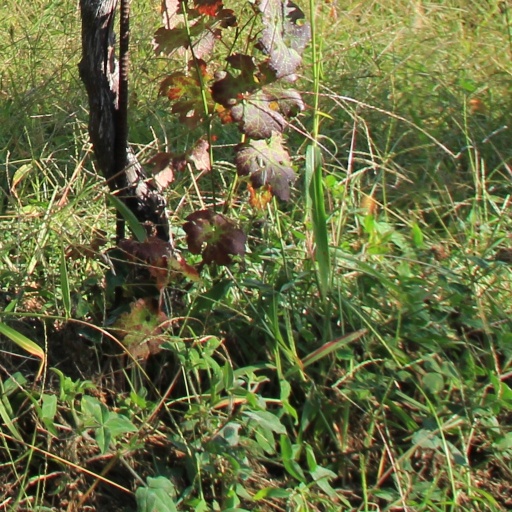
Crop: grape